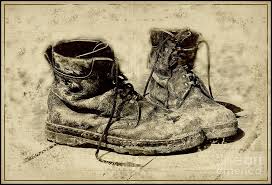
Waste category: shoes